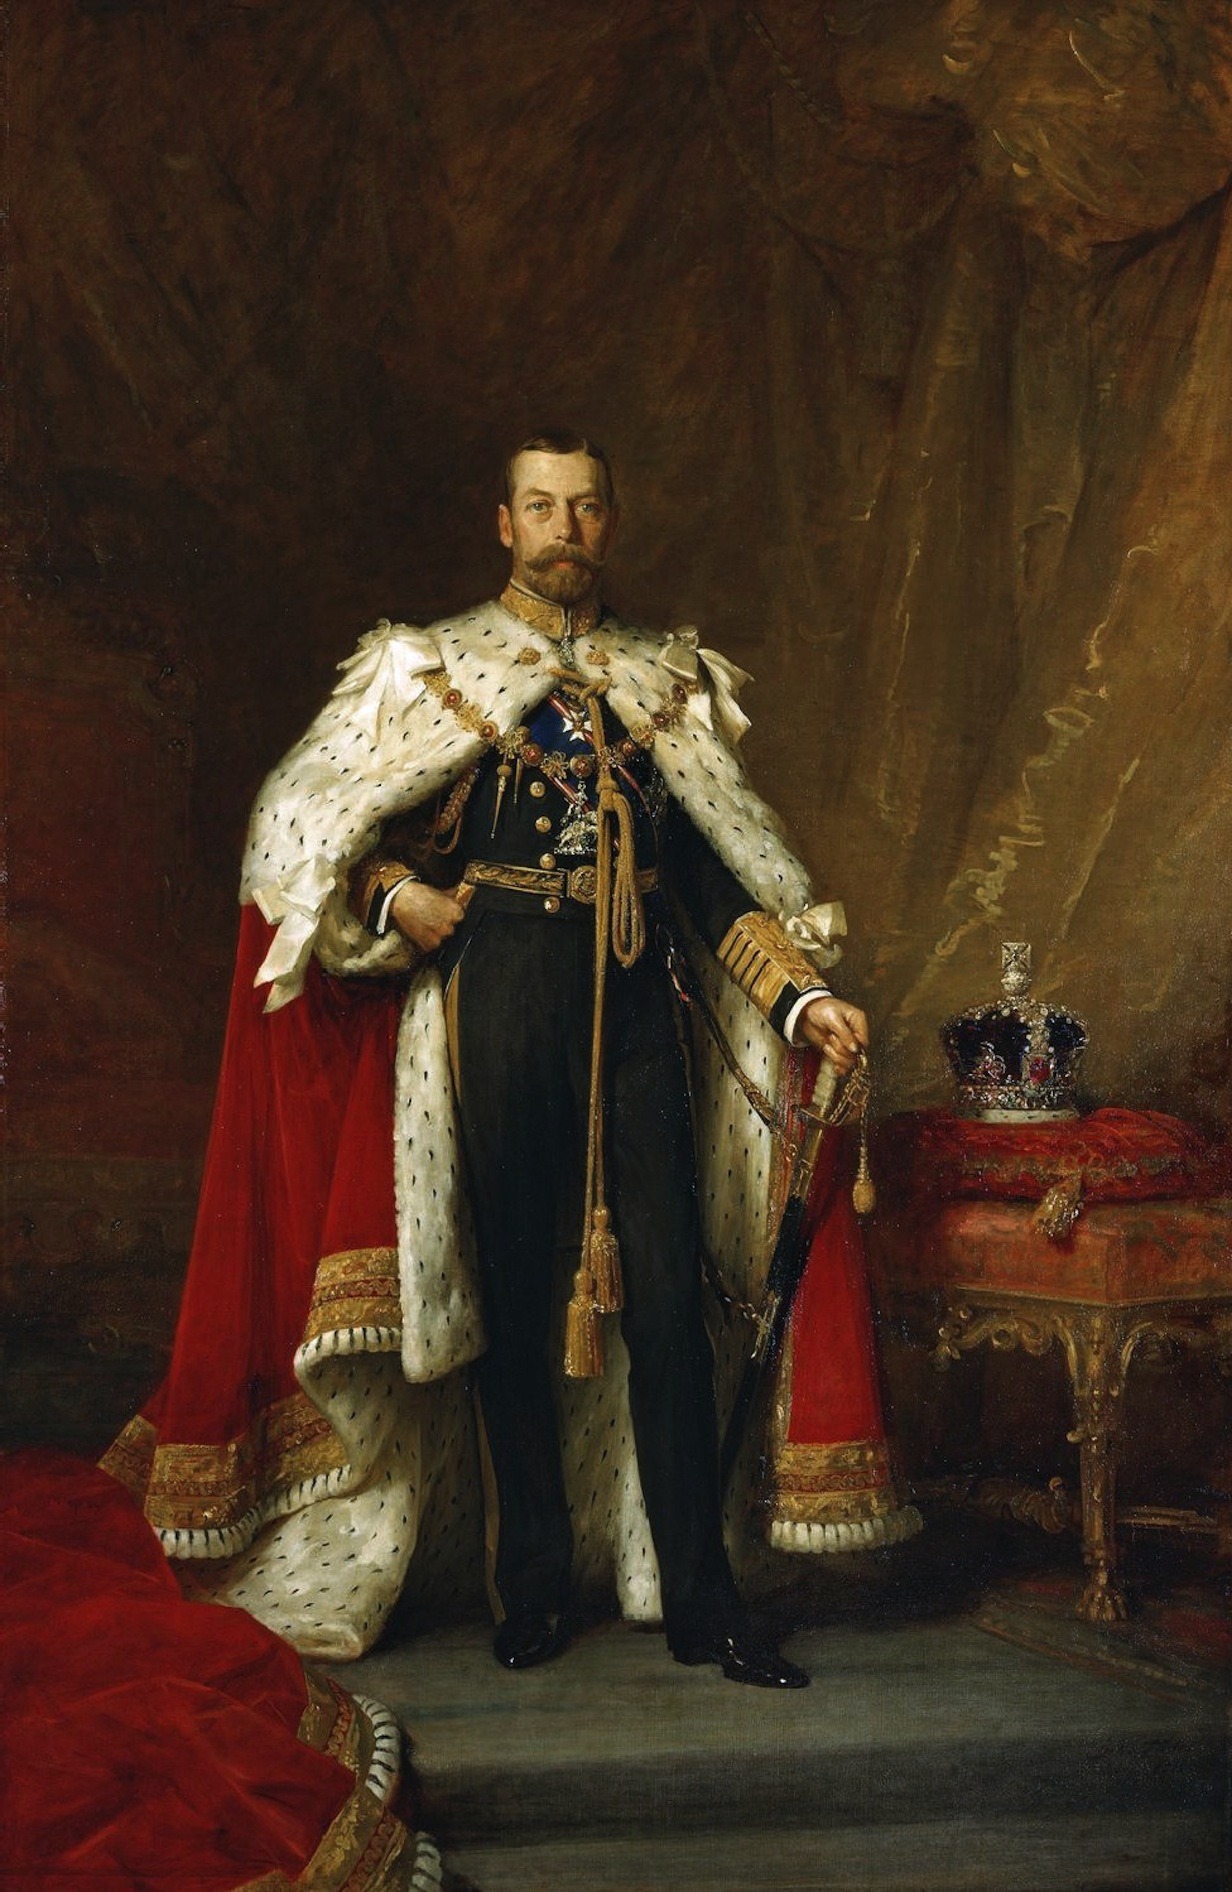
man, statue, portrait, artistic, painting, monarch, england, art, temple, famous, historical, middle ages, mythology, great britain, artistry, oil on canvas, ancient history, luke fildes, king george v